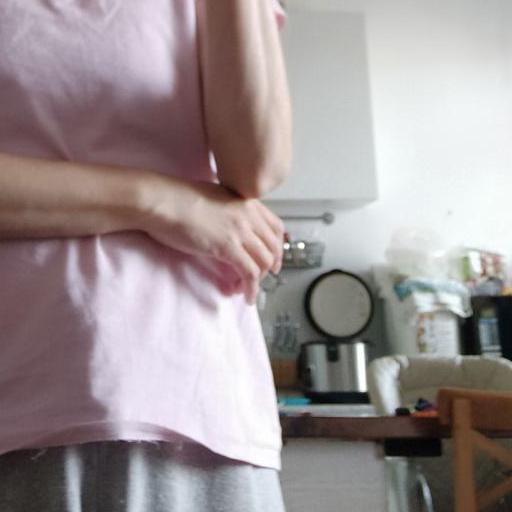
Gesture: no_gesture